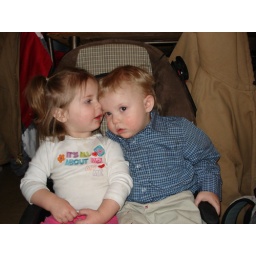
Lexie and Josh in car seat